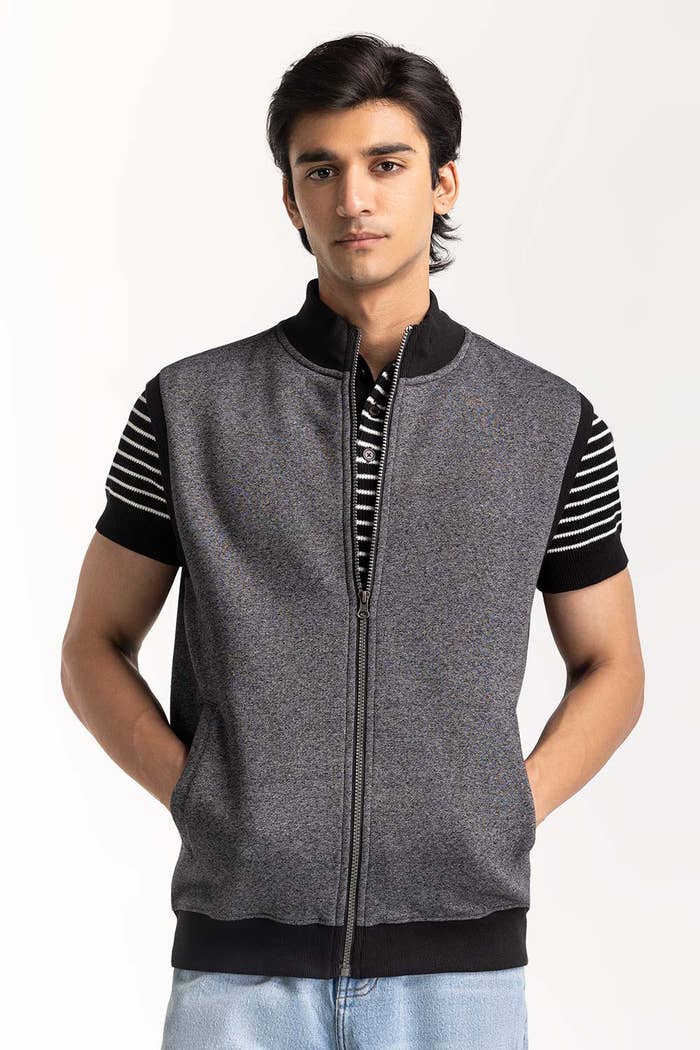
black grey slim fit vest